Natty Bumppo

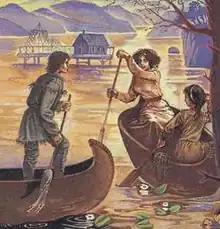
Natty Bumppo (left) from a 1989 Soviet stamp on themes from "Leatherstocking Tales"

Nathaniel "Natty" Bumppo is a fictional character and the protagonist of James Fenimore Cooper's pentalogy of novels known as the "Leatherstocking Tales". He appears throughout the series as an archetypal American ranger, and has been portrayed many times in a variety of media in popular culture.